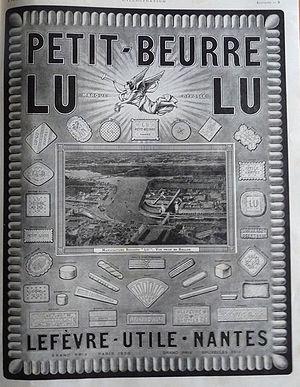
Réclame pour le petit-beurre LU en 1924
LU, anciennement Lefèvre-Utile, est une marque française de biscuits emblématique de la ville de Nantes.